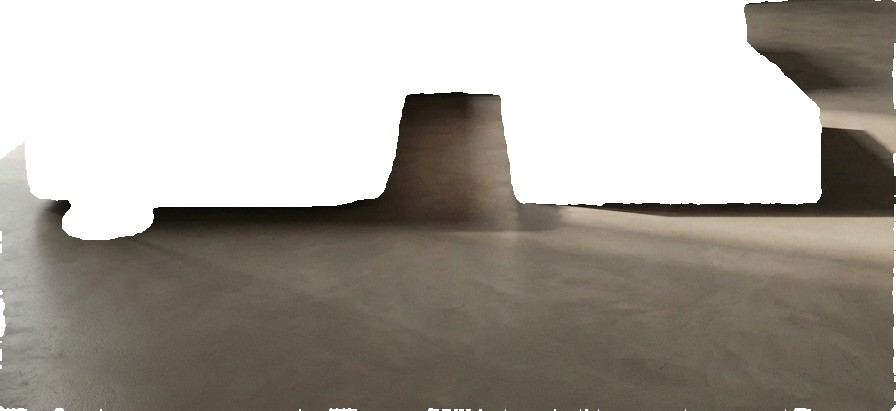
Surface category: floors